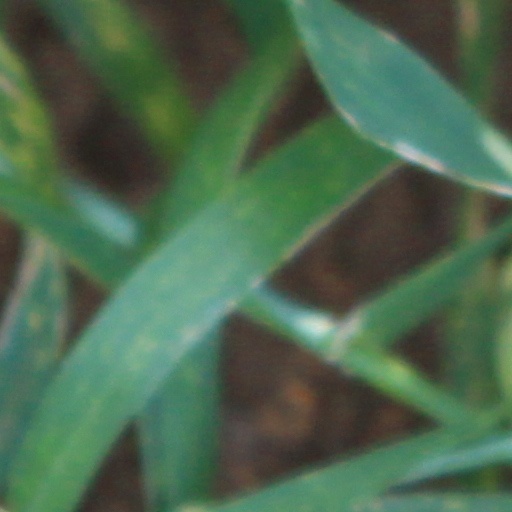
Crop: wheat